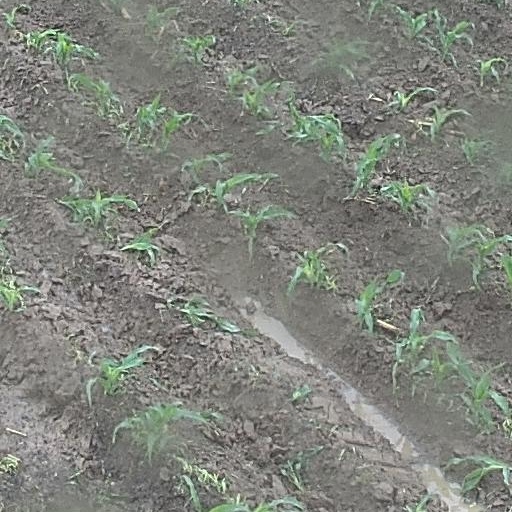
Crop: maize; corn